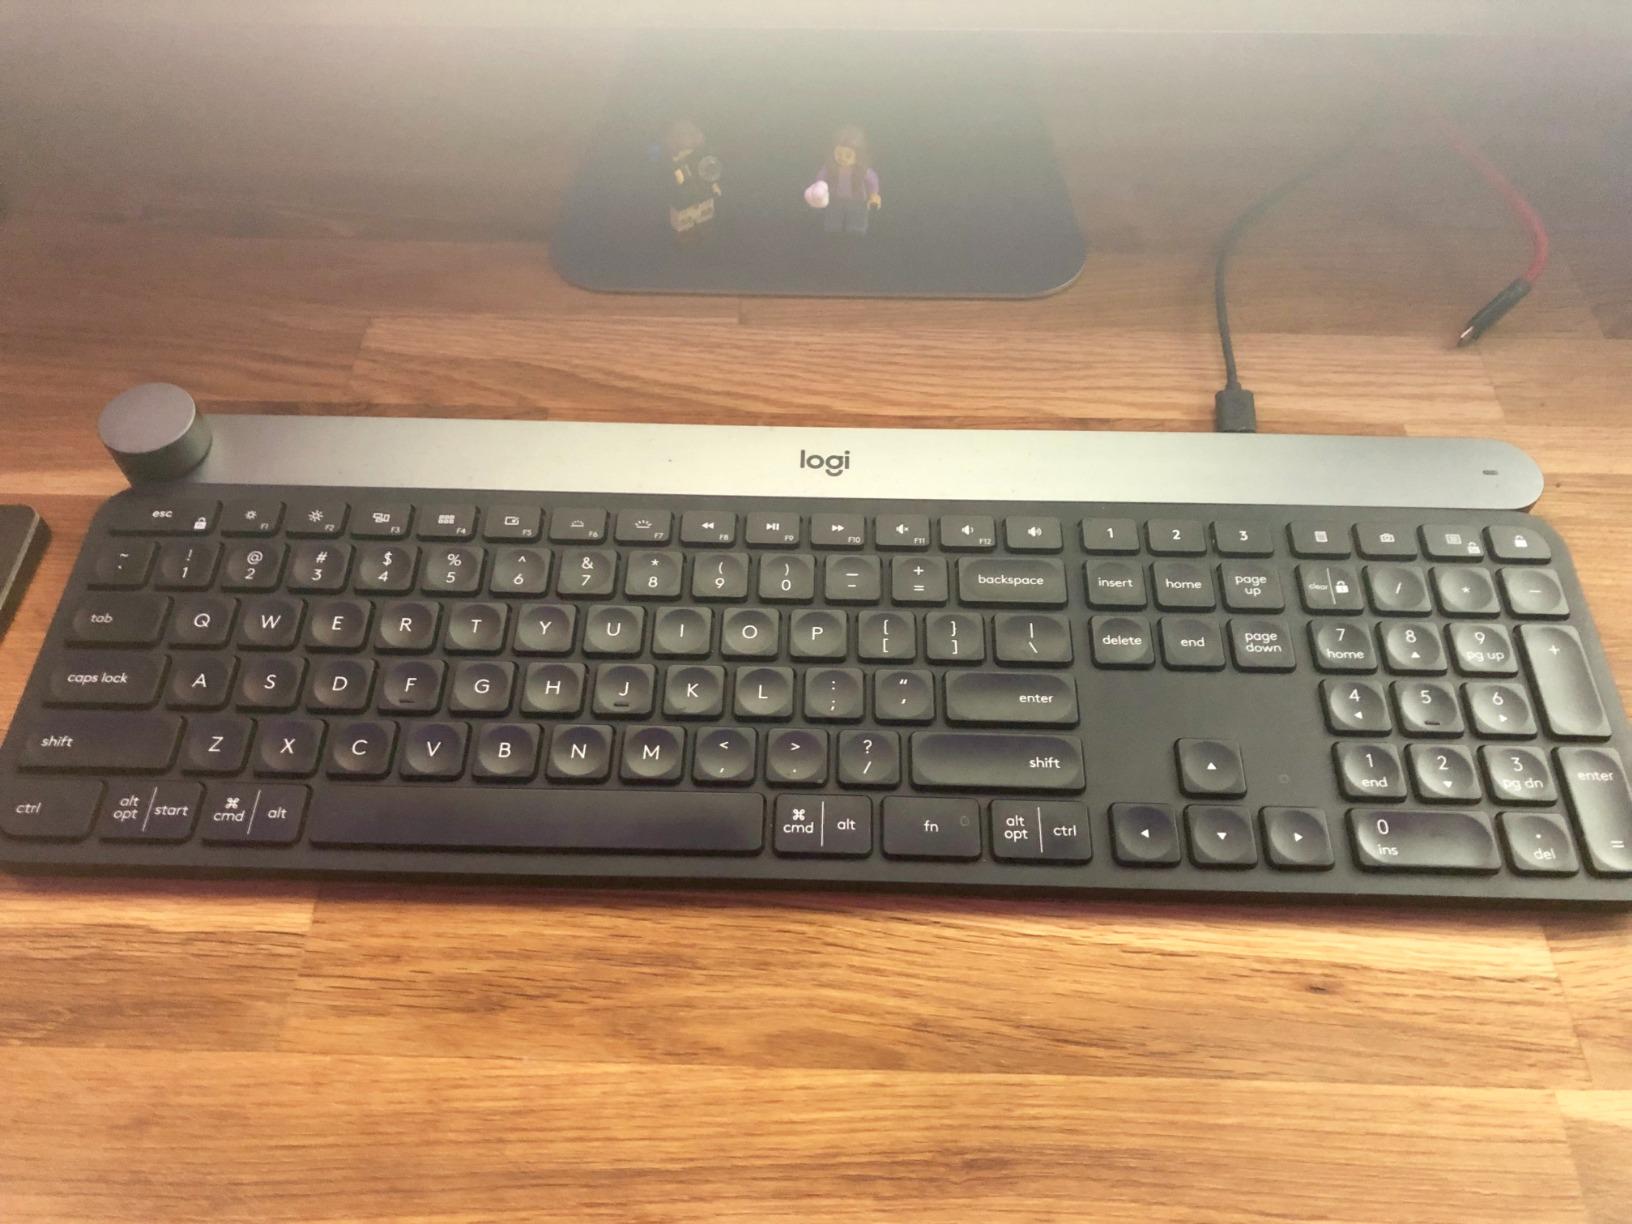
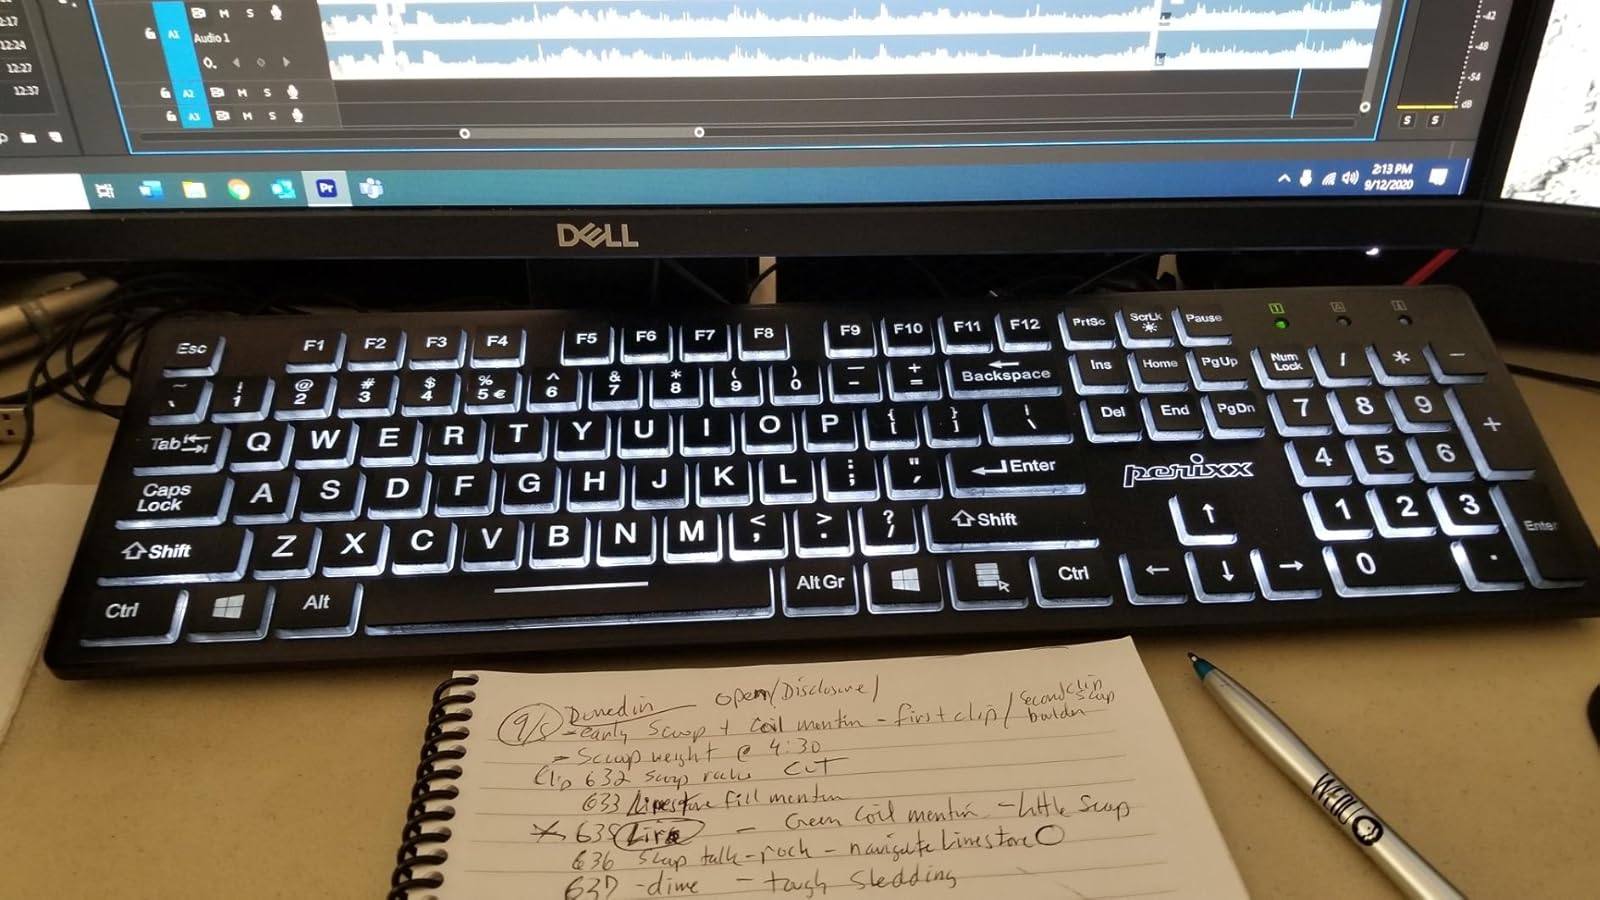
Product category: keyboard
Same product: no